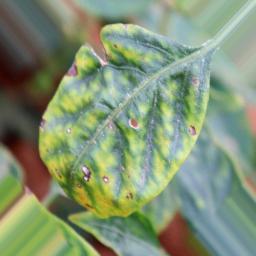
Label: nutritional